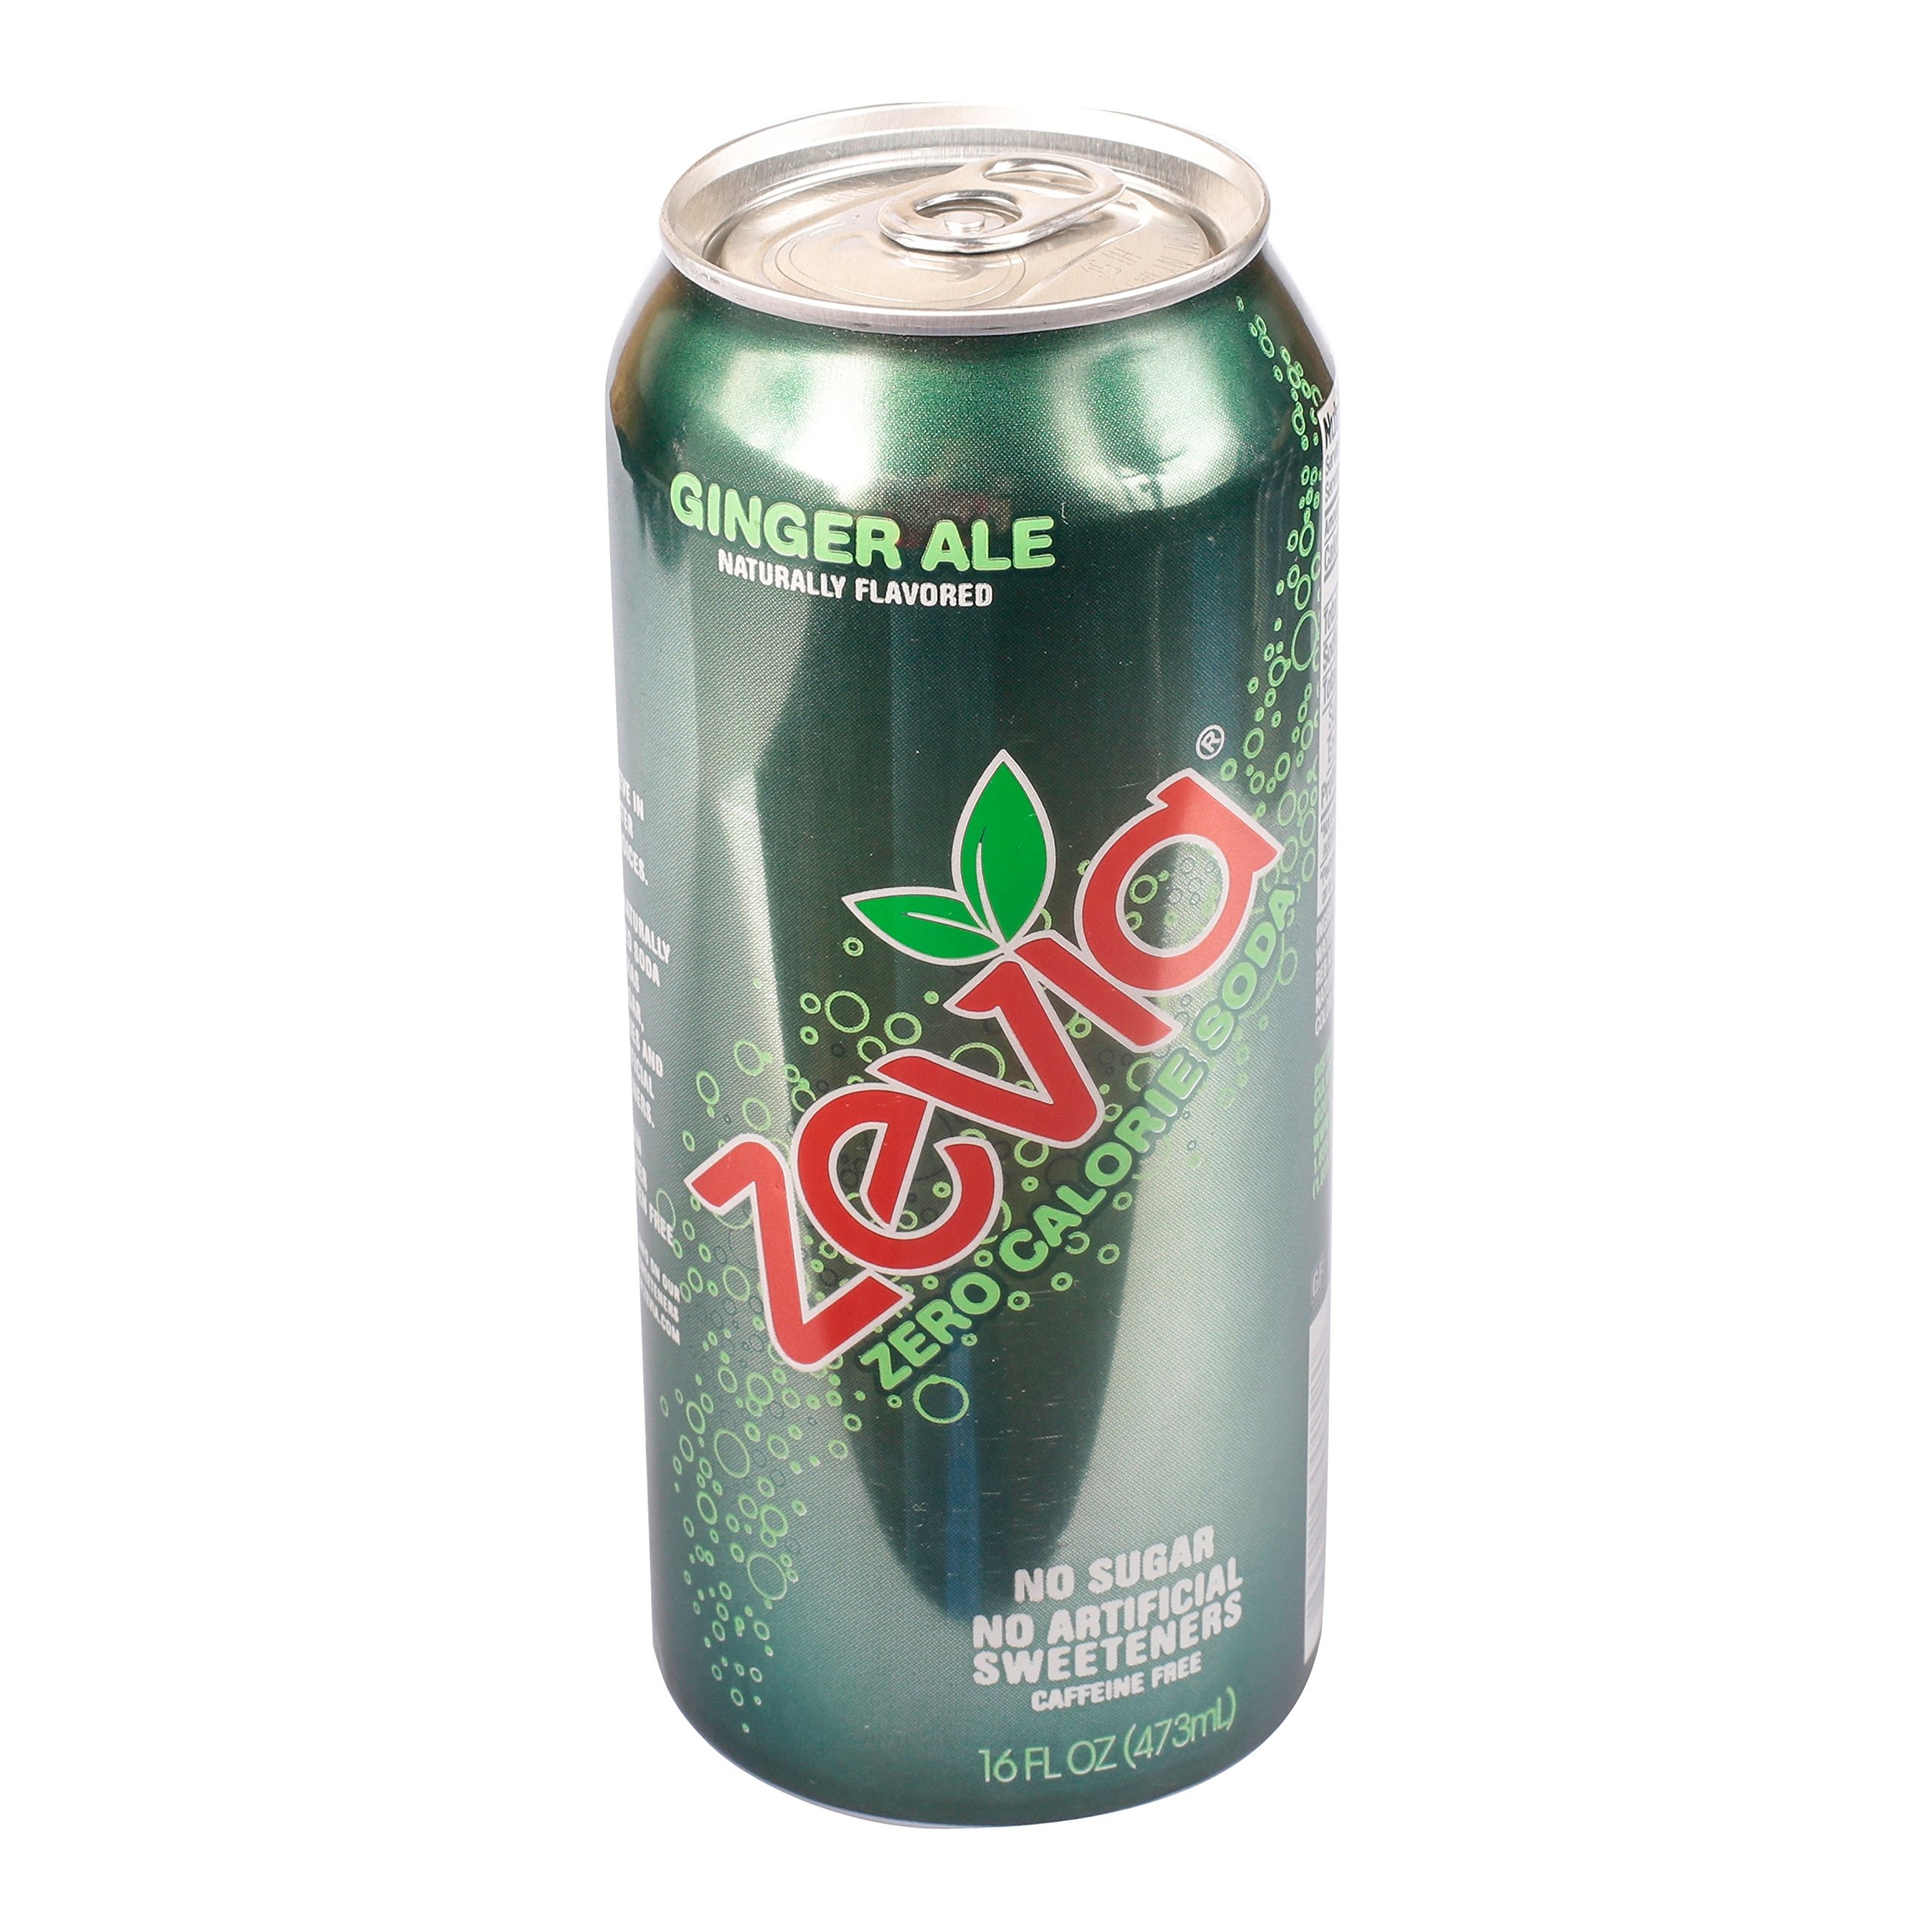
Item Name: ZEVIA Soda Ginger Ale, 16 FZ
Bullet Point 1: A zero-calorie soda
Bullet Point 2: Gluten-free
Bullet Point 3: No caffeine
Bullet Point 4: No sugar or artificial sweeteners
Bullet Point 5: One 16 fl oz can of Zevia ginger ale soda
Product Description: Zevia ginger ale soda is a zero-calorie, caffeine-free carbonated beverage in a large 16 fl oz can. It has no sugar, no artificial sweeteners and no artificial flavors. Zevia ginger ale soda ingredients include carbonated water, stevia leaf extract, ginger extract and natural flavors. The drink is kosher, gluten-free and Non-GMO.
Value: 16.0
Unit: Fl Oz

Price: 35.49